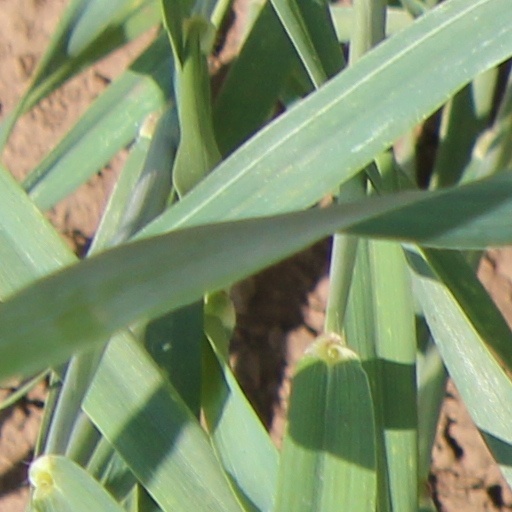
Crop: wheat